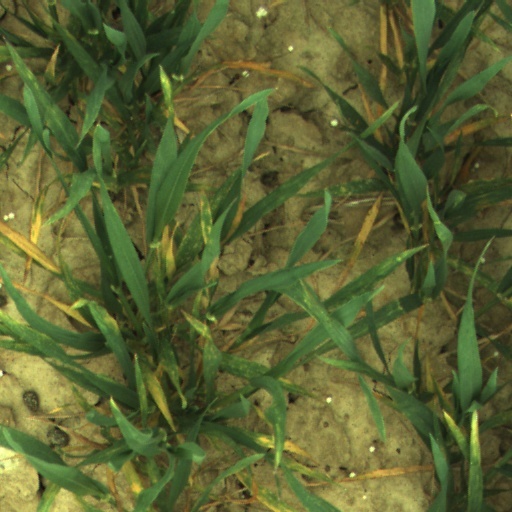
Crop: wheat